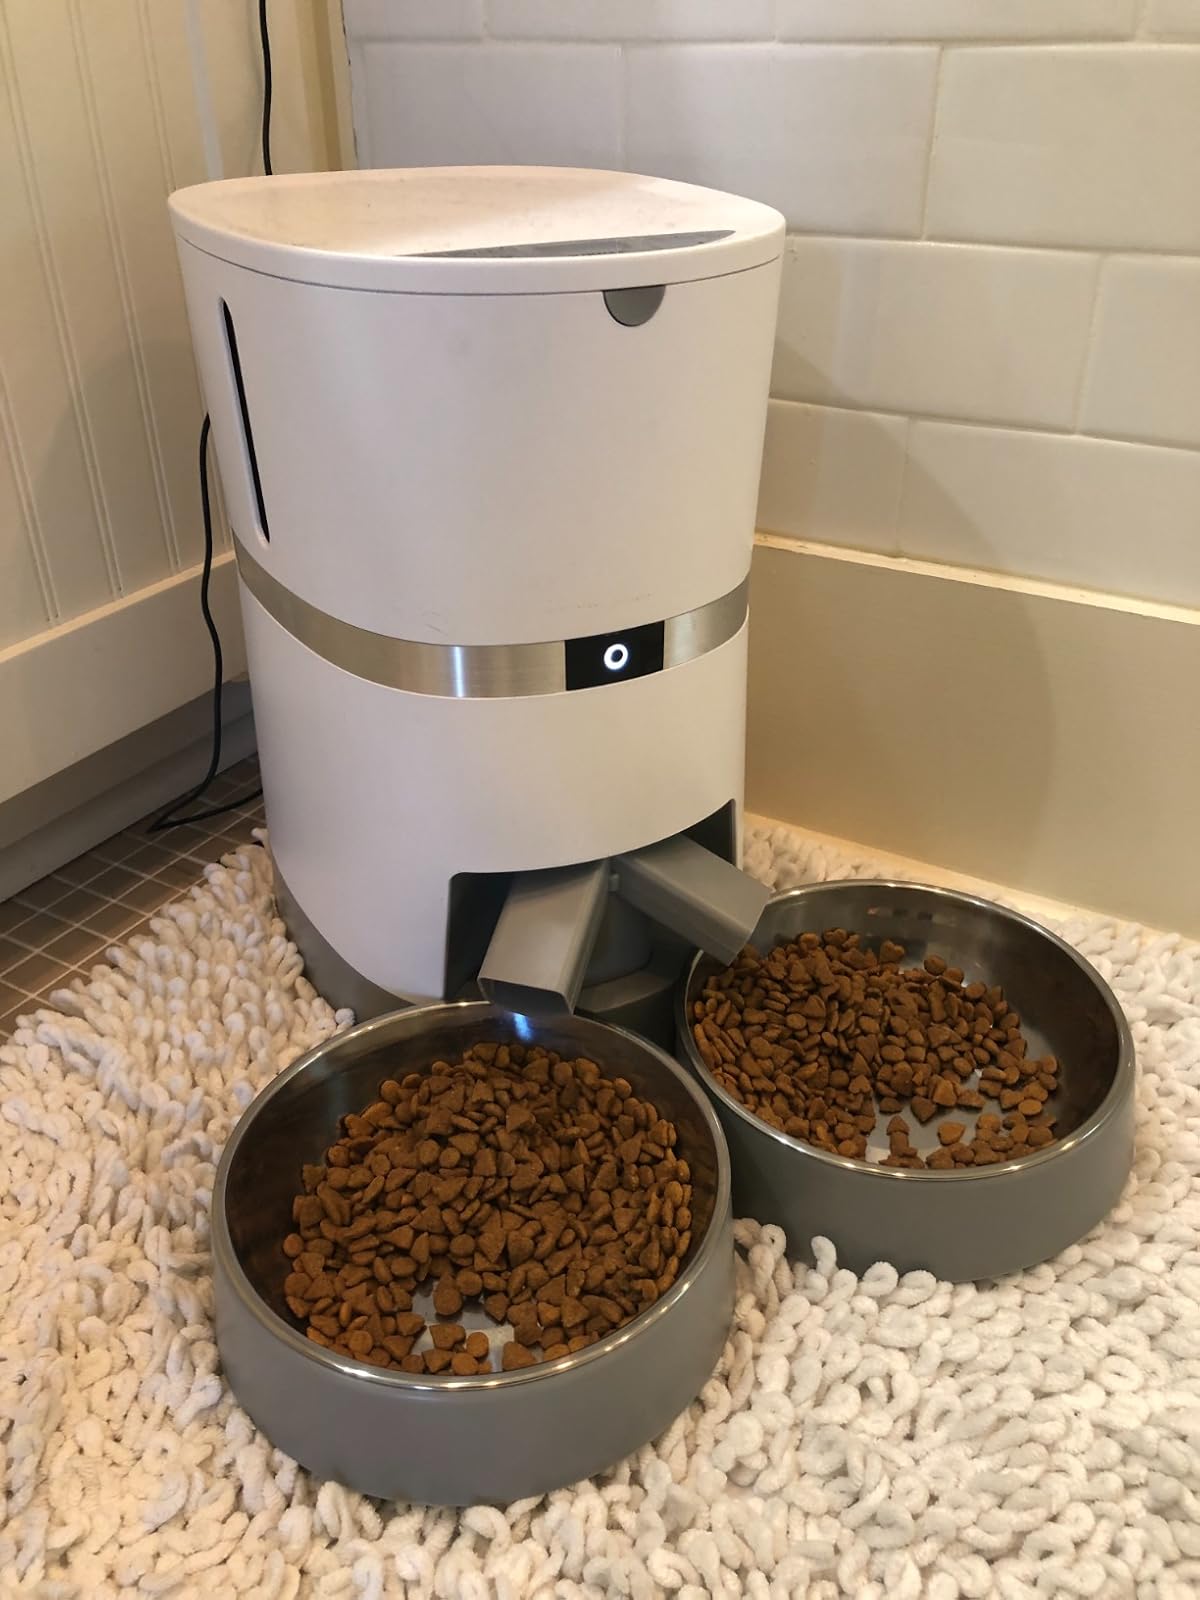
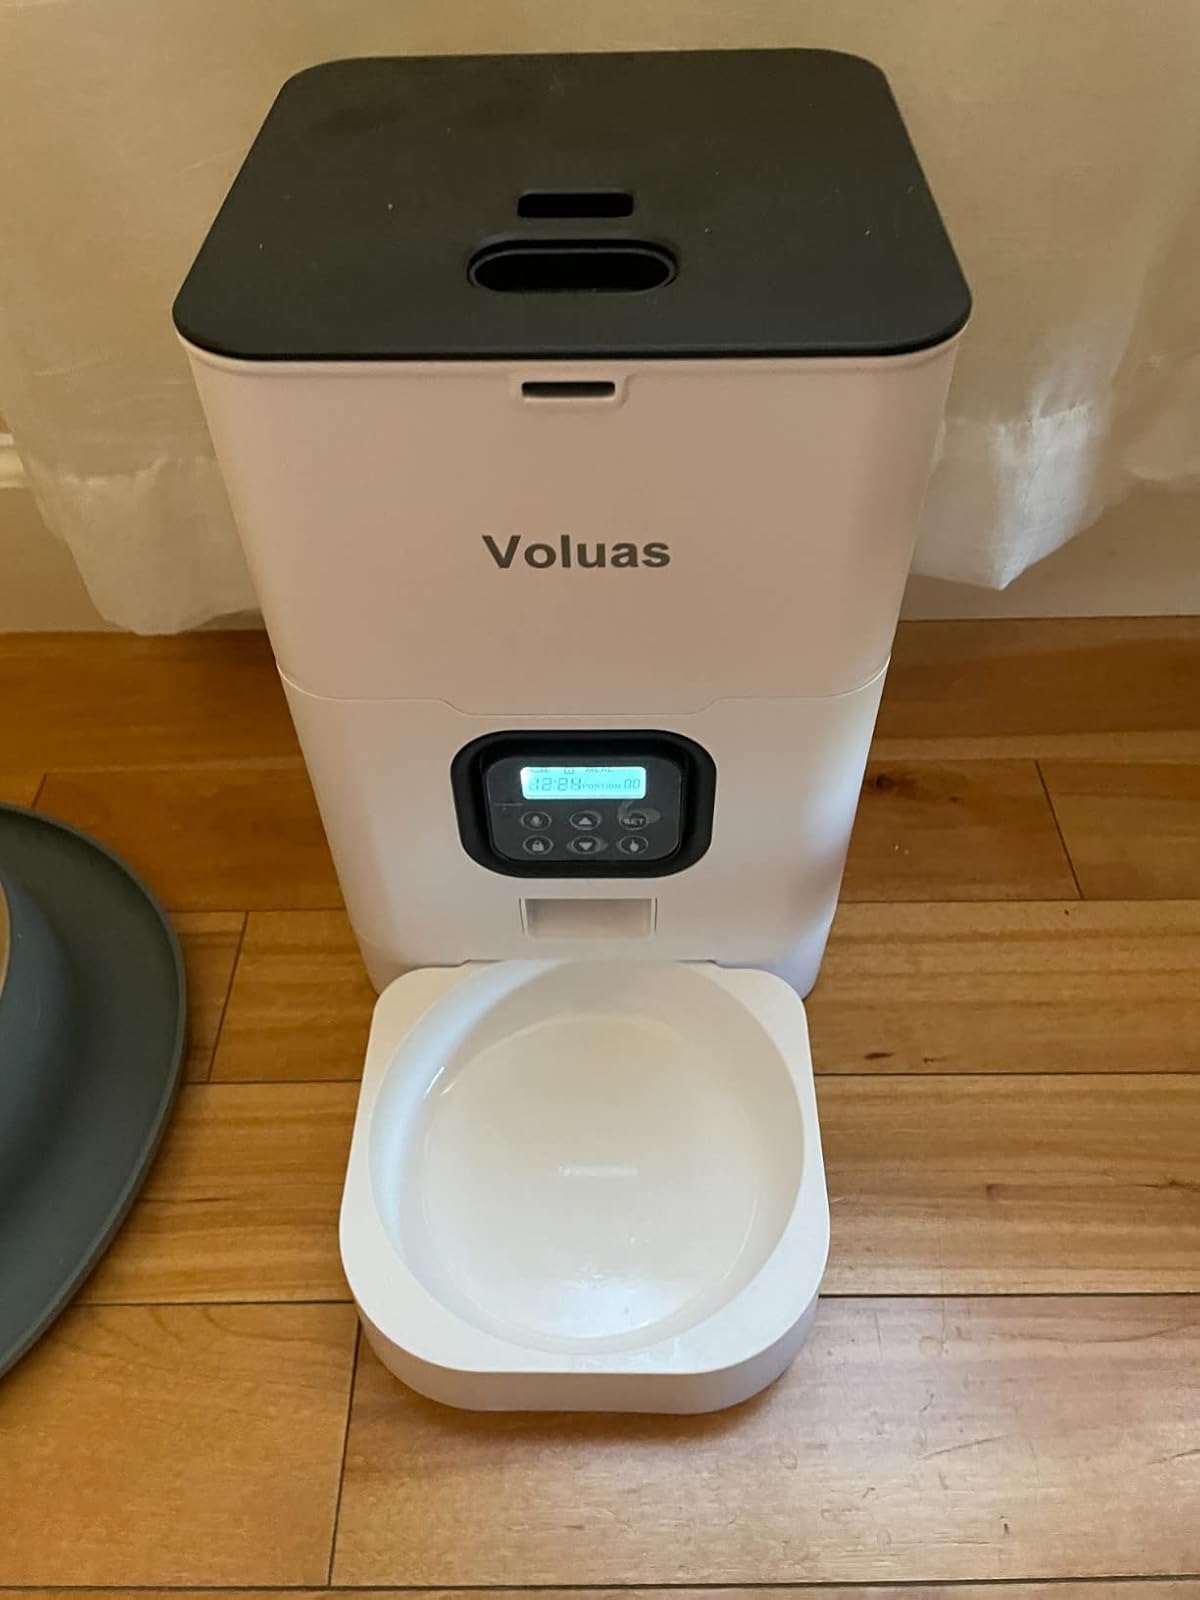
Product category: items_feeder
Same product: no